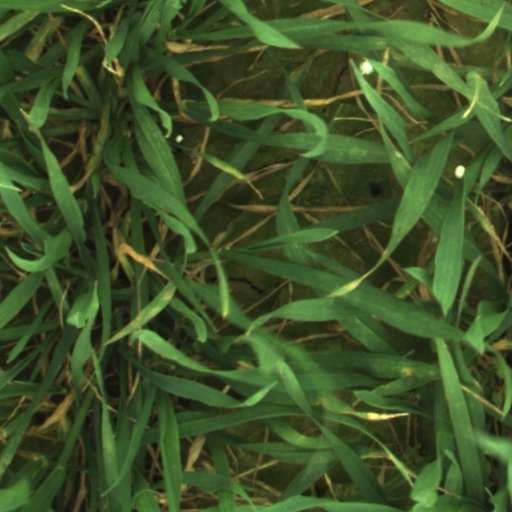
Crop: wheat